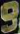
Number: 9